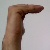
The image shows a hand gesture representing a space in Indian Sign Language.